Da'Ville

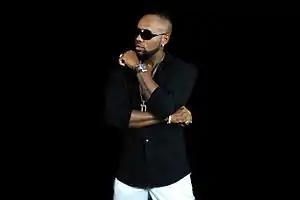

Orville Aloysious Thomas, better known by his stage name Da'Ville, is a Jamaican reggae singer.